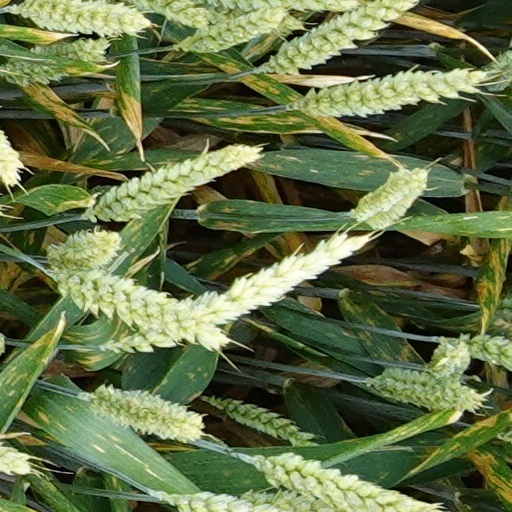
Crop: wheat